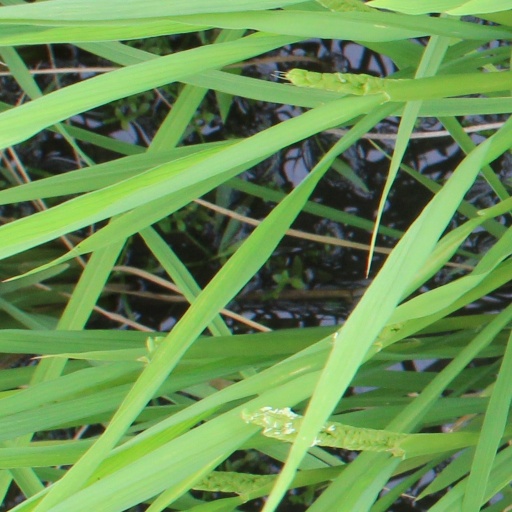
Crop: rice